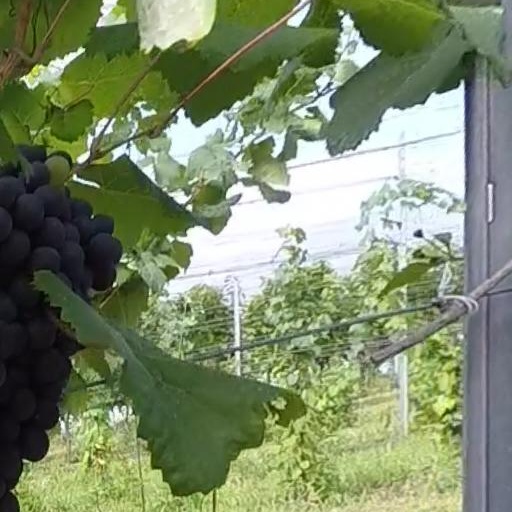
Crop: grape